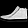
Label: Sneaker